2000 Malaysian Grand Prix

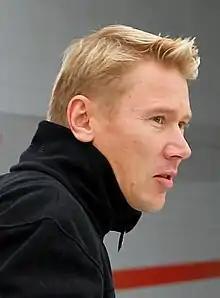
Mika Häkkinen "(pictured in 2006)" qualified in second position

Each driver was limited to twelve laps during Saturday's one-hour qualifying session, with the starting position determined by their fastest performance. The 107% rule was in force during this session, which required each driver to achieve a time within 107% of the fastest lap to qualify for the race. Qualifying was held in dry and hot weather. Michael Schumacher took his ninth pole position of the season and 32nd of his career with a lap time of 1:37.397 set with three minutes remaining after a second attempt with a rear wing change was cancelled owing to a flat-spotted tyre. Häkkinen, who finished 0.463 seconds behind than Schumacher due to a car imbalance, joined him on the grid's front row. Coulthard qualified third and during a refueling pit stop when a fire caused by a loose fuel line on his McLaren saw petrol seet into his left eye. He said that the issue could have escalated if swift action had not been taken. Barrichello, who still had the flu, qualified fourth having been demoted from second in qualifying's closing seconds. Wurz qualified fifth, his best qualifying result of the season. Although his car's engine was shut off due to a loss of power that caused him to slow down on the straights during his final run, Villeneuve set the sixth fastest lap time.